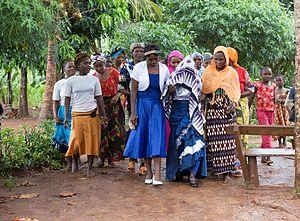
La virginité est un concept relatif à une personne n'ayant jamais eu de relations sexuelles. Ne reposant pas sur une base biologique, la virginité est un fait social, culturel et religieux. C'est surtout la virginité féminine qui représente un enjeu, tandis que celle des hommes est de faible importance. Elle est souvent associée aux notions de pureté et d'honneur, en particulier dans les cultures et les religions qui insistent sur l'abstinence avant le mariage.